25 Images of a Man's Passion

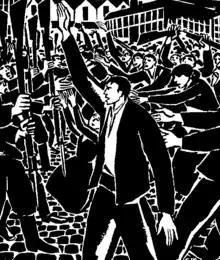
The protagonist leads a workers' revolt

25 Images of a Man's Passion, or The Passion of a Man is the first wordless novel by Flemish artist Frans Masereel (1889–1972), first published in 1918 under the French title . The silent story is about a young working-class man who leads a revolt against his employer. The first of dozens of such works by Masereel, the book is considered to be the first wordless novel, a genre that saw its greatest popularity in Europe in the 1920s and 1930s. Masereel followed the book in 1919 with his best-known work, "Passionate Journey".